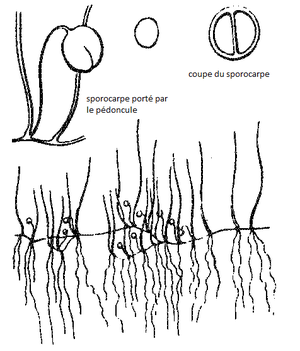
Extrait de la flore de Coste
Pilularia minuta est une espèce de fougères appartenant à la famille des Marsileaceae. Elle a été décrite pour la première fois par Durieu de Maisonneuve sous la forme d'une illustration avec analyse. La première description est due à Alexander Braun en 1863.